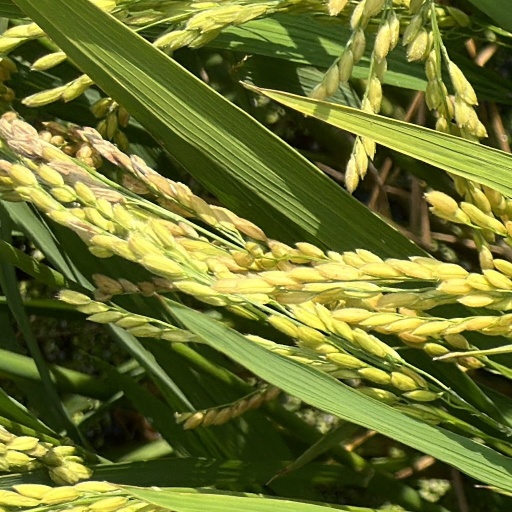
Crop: rice